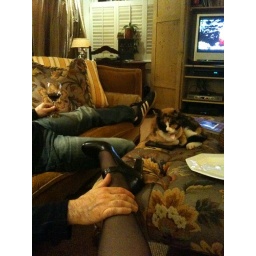
We're crashing at their house while in DC this week. That cat is really, really loud.